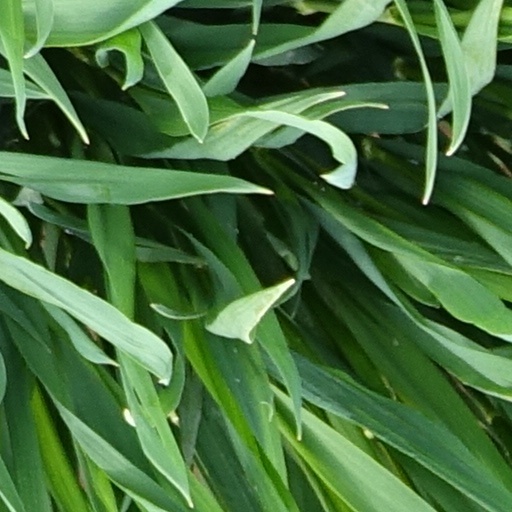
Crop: wheat